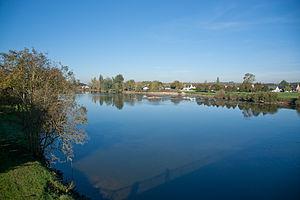
Azay-sur-Cher - le Cher
Le Cher est un cours d'eau français, qui coule dans les départements de l'Allier, du Cher, de la Creuse, de l'Indre, d'Indre-et-Loire, de Loir-et-Cher et du Puy-de-Dôme, en régions Auvergne-Rhône-Alpes, Centre-Val de Loire et Nouvelle-Aquitaine.
Azay-sur-Cher est une commune française du département d'Indre-et-Loire, en région Centre-Val de Loire.
La communauté de communes Touraine-Est Vallées est une communauté de communes créée le 1ᵉʳ janvier 2017 dans le département français d'Indre-et-Loire.